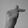
ASL letter: T